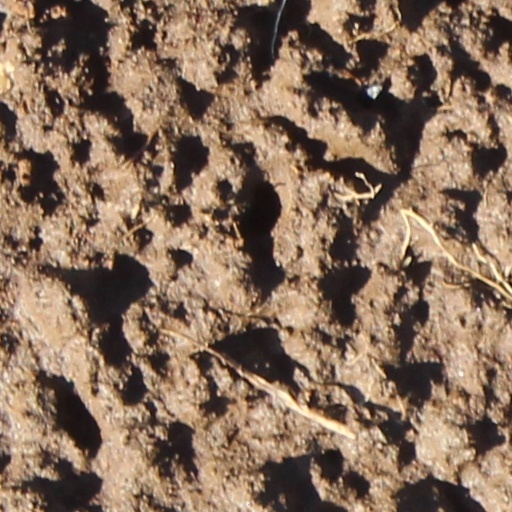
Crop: wheat